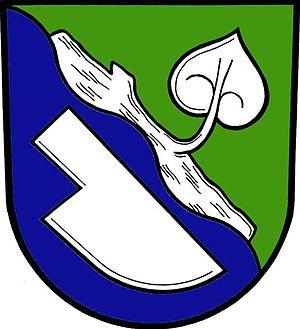
Kujavy est une commune du district de Nový Jičín, dans la région de Moravie-Silésie, en République tchèque. Sa population s'élevait à 555 habitants en 2018.